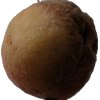
Label: peach